Protist

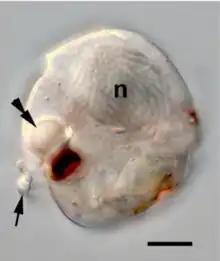
An image of a single cell featuring a large nucleus and an ocelloid, which is composed of a roundish "lens" and a darkly pigmented disc-shaped retinal body.

Many freshwater protists need to osmoregulate (i.e., remove excess water volume to adjust the ion concentrations) because non-saline water enters in excess by osmosis from the environment and by endocytosis when feeding. Osmoregulation is done through active ion transporters of the cell membrane and through contractile vacuoles, specialized organelles that periodically excrete fluid high in potassium and sodium through a cycle of diastole and systole. The cycle stops when the cells are placed in a medium with different salinity, until the cell adapts.